Jeff Jarrett

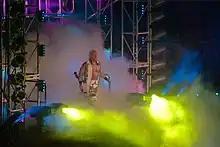
Jarrett making his return at Bound for Glory IV in 2008

On the following episode of "Impact!", Jarrett announced in an interview that he was leaving TNA indefinitely. For the following six months, Jarrett did not appear on TNA television, instead focusing on his role as Vice President of TNA Entertainment. Jarrett, however, temporarily returned to TNA television on the April 12, 2007, episode of "Impact!", and aligned himself with Samoa Joe, by helping him defeat A.J. Styles, turning face. On April 15 at Lockdown, Jarrett, making his in-ring return, and the rest of Team Angle defeated Team Cage in a Lethal Lockdown match. The following episode of "Impact!", he delivered his first promo in months, stating it's not all about Jeff Jarrett and he returned to give back to the wrestlers and fans, officially completing his face turn. He then entered into a feud with Robert Roode, losing a match to him at Sacrifice on May 13. Jarrett was then scheduled to take on Styles with the winner to earn a spot in the King of the Mountain match at Slammiversary on June 17 but could not compete due to "personal issues". In 2008, Jarrett was featured in the promotion of TNA's "Maximum Impact!" tour of the United Kingdom.